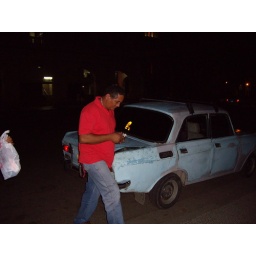
I hitched a lift in this old Russian car in Havana, Cuba recently after the Hershey train broke down.